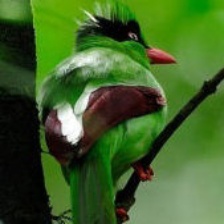
Species: GREEN MAGPIE
Scientific name: CISSA CHINENSIS
ImageNet parent category: magpie